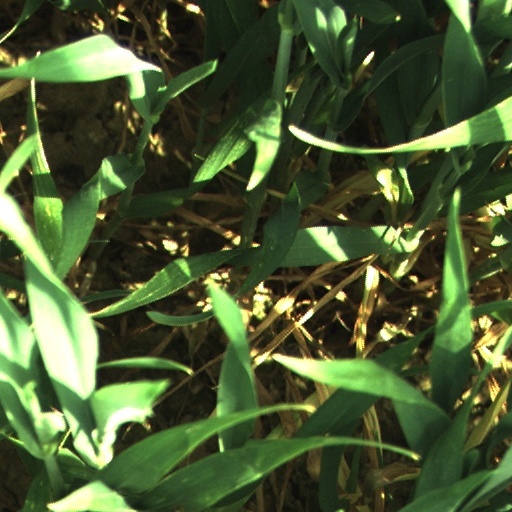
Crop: wheat